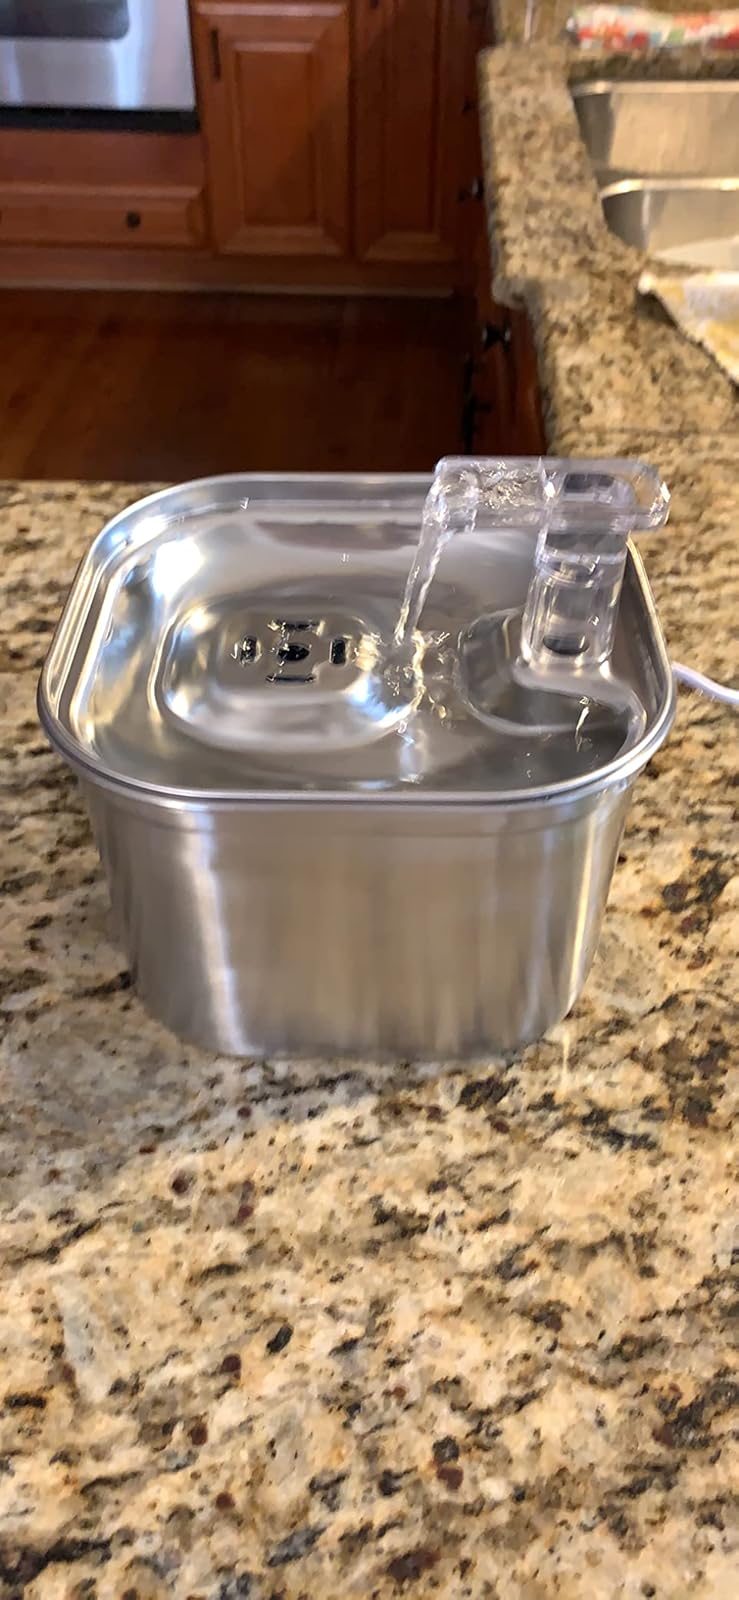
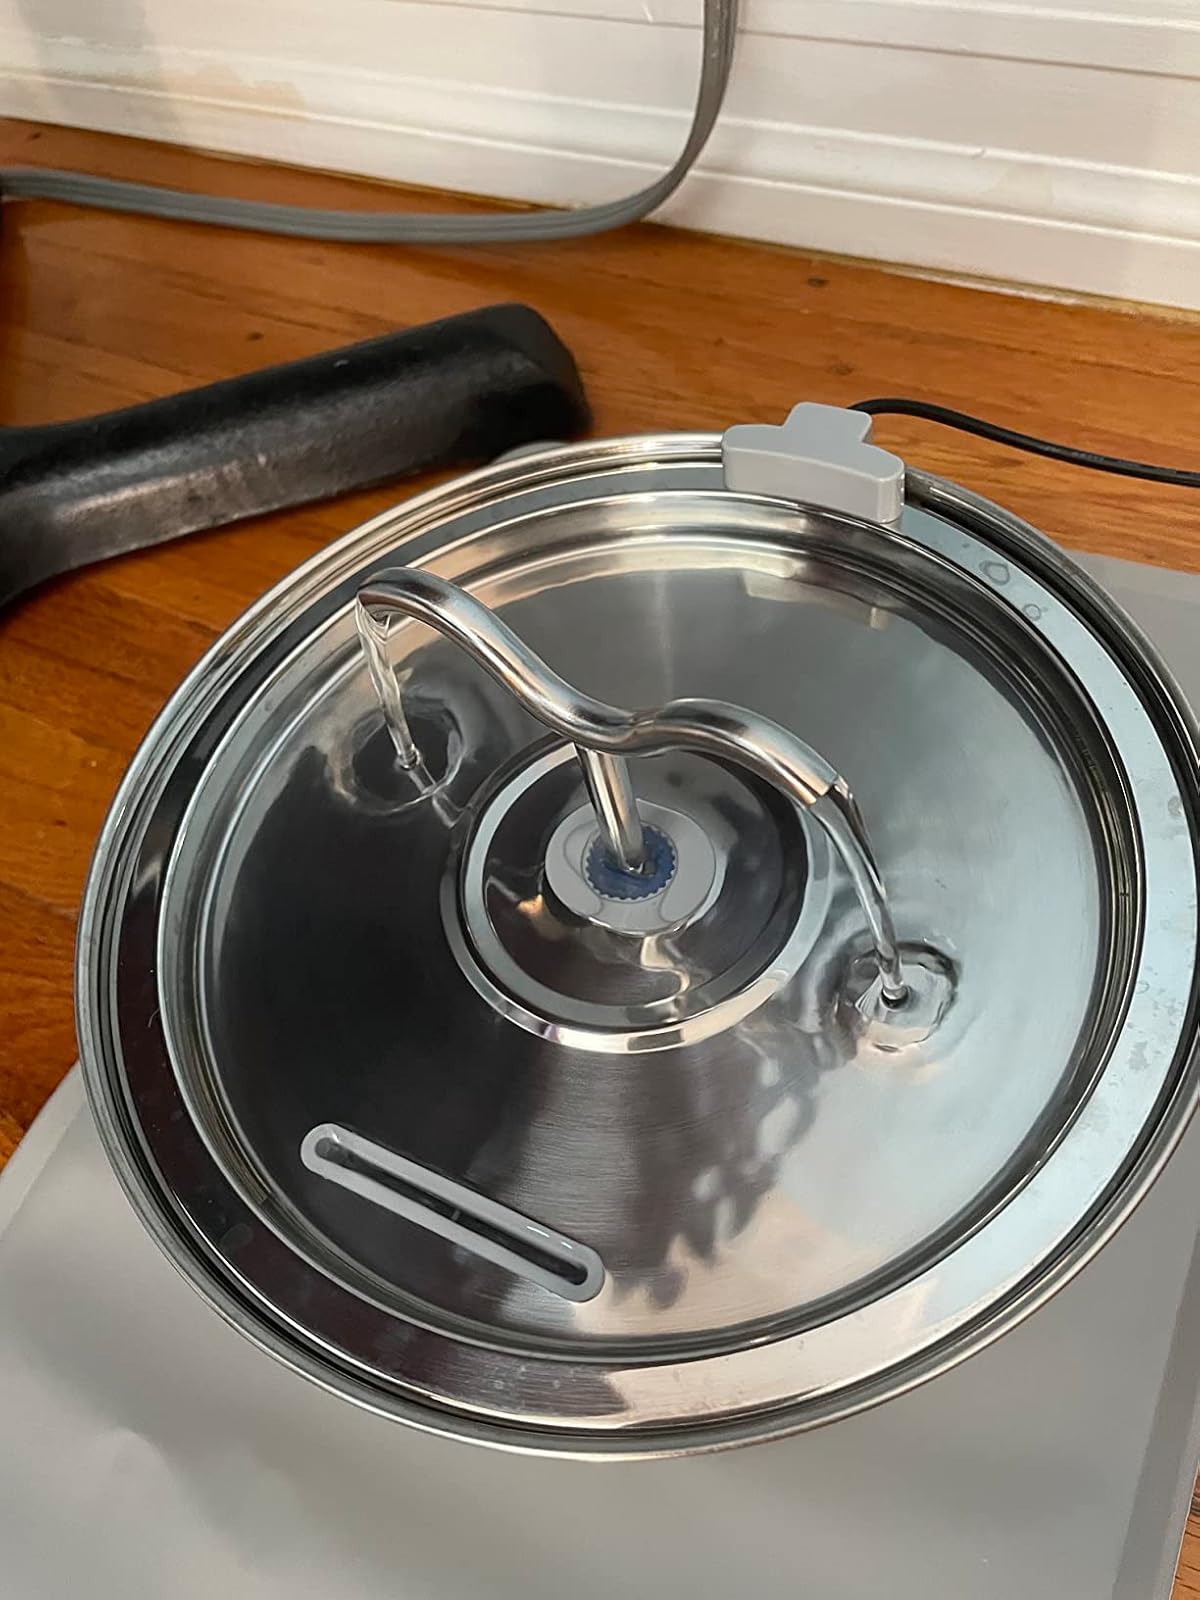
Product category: items_bowl
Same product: no